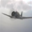
Label: airplane